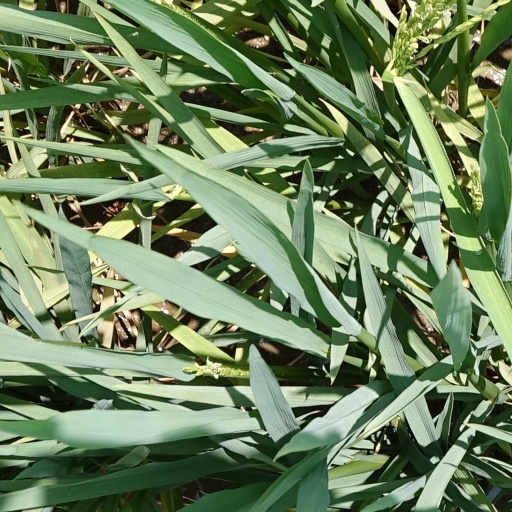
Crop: rice